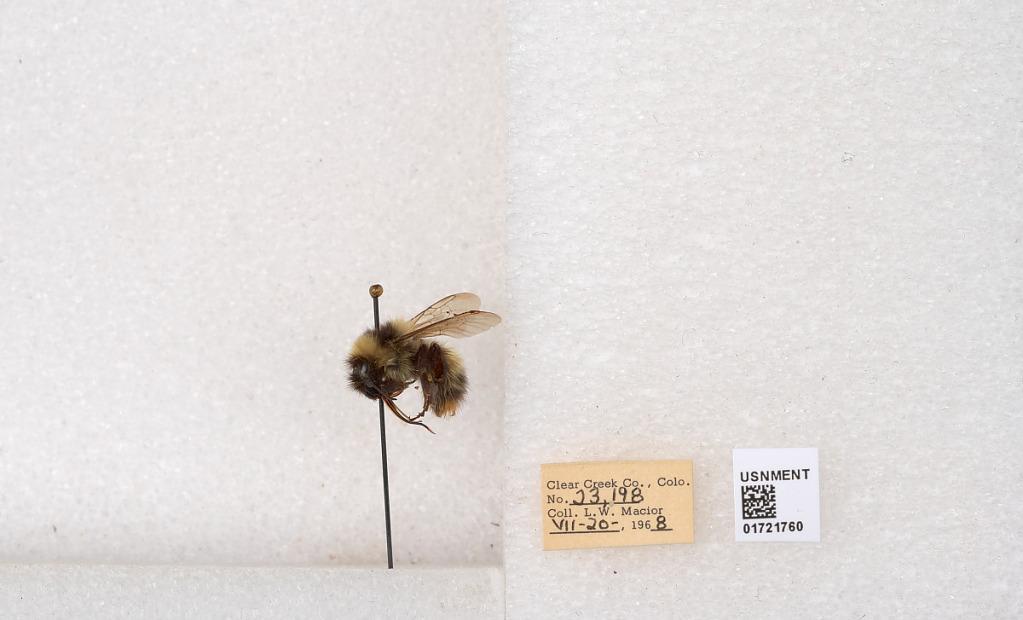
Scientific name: Bombus kirbyellus
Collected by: L. Macior
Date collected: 1968-7-20
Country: United States
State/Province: Colorado
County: Clear Creek
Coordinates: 39.6891, -105.644